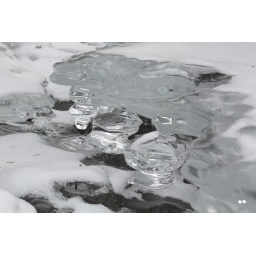
Ice pots are fascinating ice structures that occur with moving water in these brooks. They look like blown glass.